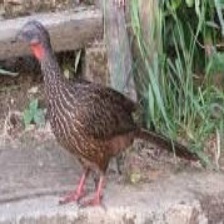
Species: BAND TAILED GUAN
Scientific name: PENELOPE ARGYROTIS